The Yellow Canary

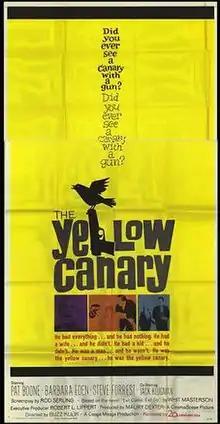
Theatrical release poster

The Yellow Canary is a 1963 American thriller film directed by Buzz Kulik and starring Pat Boone and Barbara Eden. It was adapted by Rod Serling from a novel by Whit Masterson, who also wrote the novel that was the basis for Orson Welles' "Touch of Evil". The film was photographed by veteran Floyd Crosby and scored by jazz composer Kenyon Hopkins.